School of Pedagogical and Technological Education

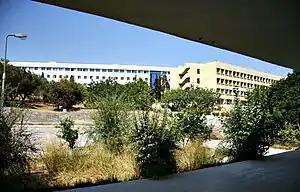
YPEPTH and ASPAITE

ASPETE's establishment in 2002 was paved by SELETE (Σ.Ε.Λ.Ε.Τ.Ε.), a Technical and Vocational Teacher Training Institute (Σχολή Εκπαιδευτικών Λειτουργών Επαγγελματικής και Τεχνικής Εκπαίδευσης), founded in 1959. SELETE's growth and mission was closely related to the economic development of Greece in the fifties. Right after World War II, the Greek government became aware of the need to place particular emphasis on the provision of vocational training in several traditional and new technical specialties. This meant developing and planning a system of Technical and Vocational Education in both, the public and private sector. Such an institutionalization entailed the systematic training of teachers of technical and vocational subjects, and it was to this end that SELETE was founded by state-law in 1959 (Law 3971/1959).